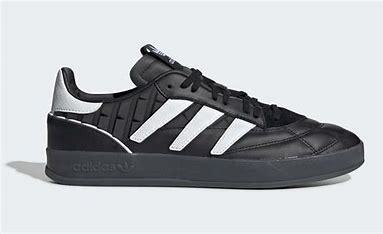
Brand: Adidas
Model: Sobakov